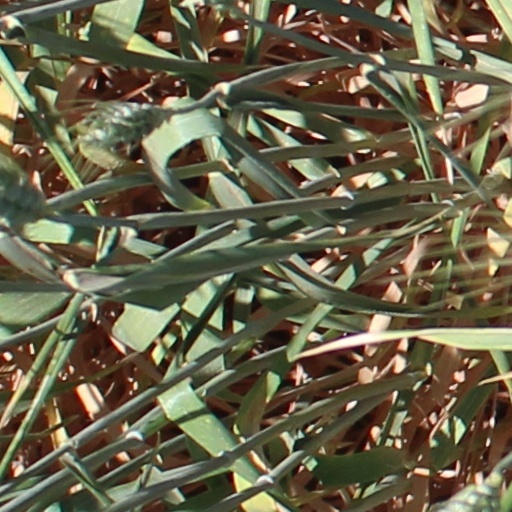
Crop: wheat